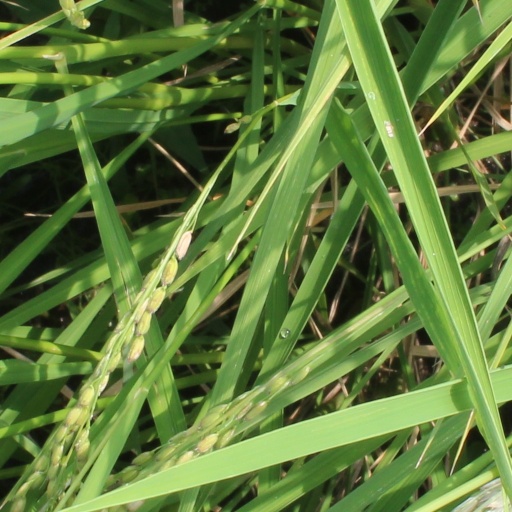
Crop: rice